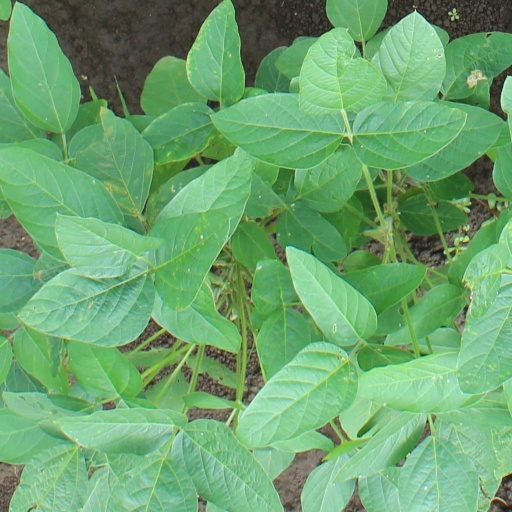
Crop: soybean